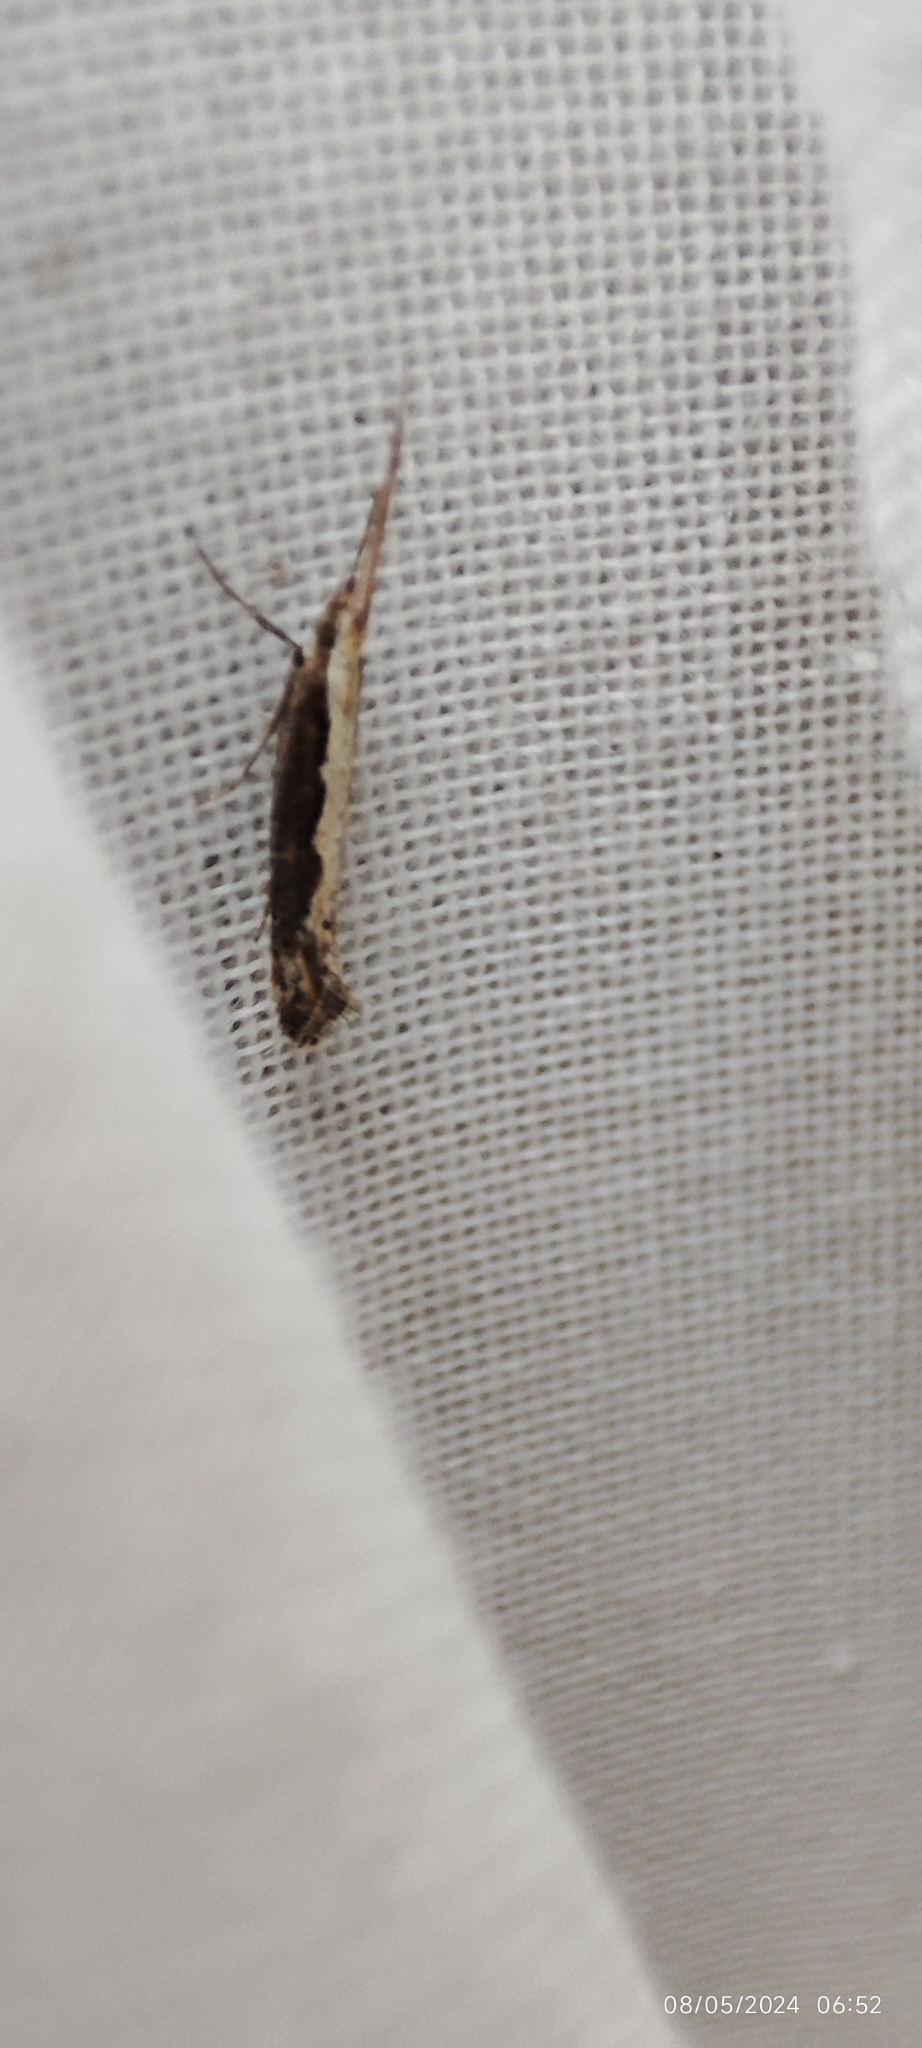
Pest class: diamondback_moth